Castle season 6

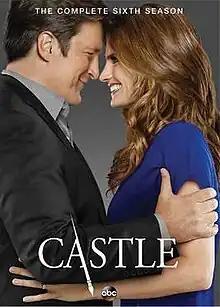
DVD cover

The sixth season of American crime-comedy-drama television series "Castle", was ordered on May 10, 2013, by ABC via Twitter. The season aired from September 23, 2013, to May 12, 2014, in the United States on ABC. The season consisted of 23 episodes.